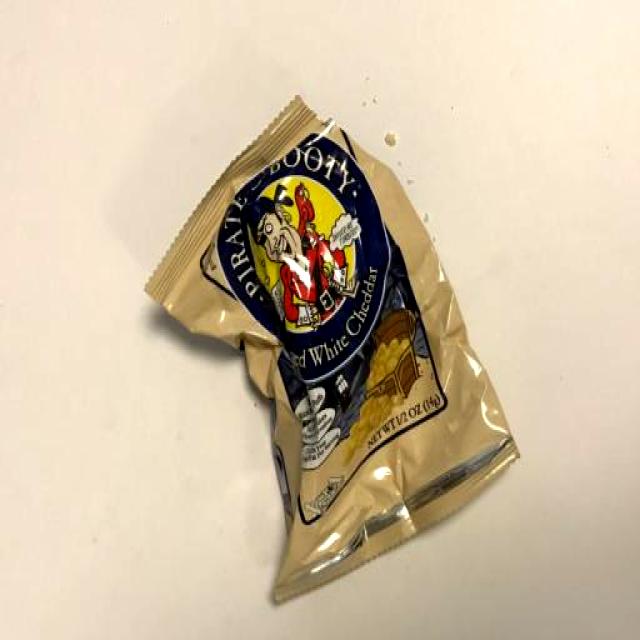
Label: Trash